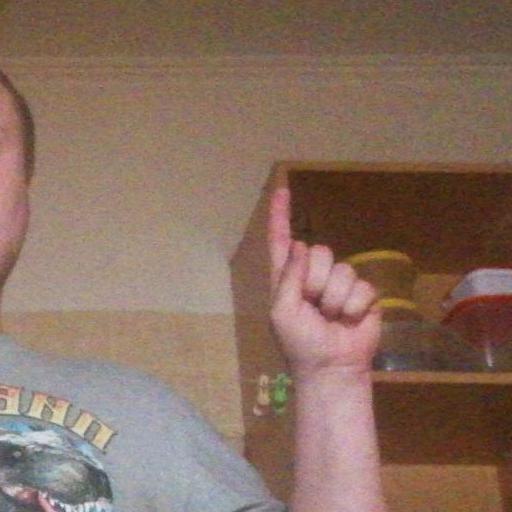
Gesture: one